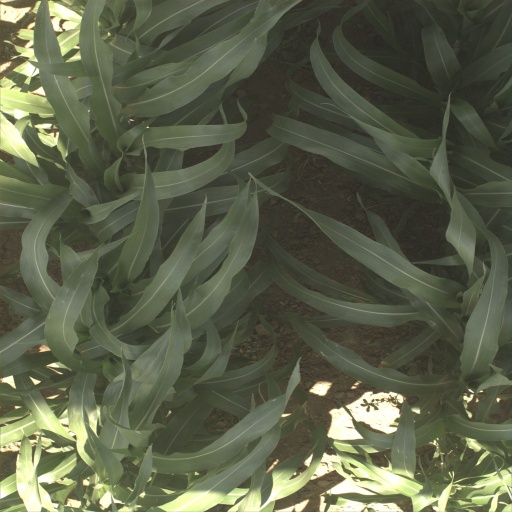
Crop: sorghum